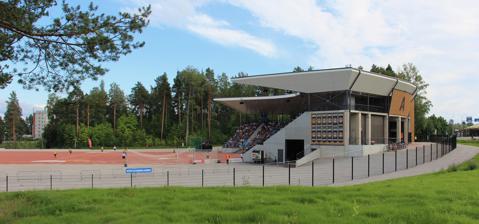
Building: Hippos Stadium
Country: Finland
Year built: 1948
Pesäpallo stadium in Jyväskylä, Finland Hippos Stadium Hippos Stadium at 2023. Hippos Stadium Location within Central Finland Show map of Central Finland Hippos Stadium Hippos Stadium (Finland) Show map of Finland Hippos Stadium Hippos Stadium (Europe) Show map of Europe Address Rautpohjankatu 6 40700 Jyväskylä Location Jyväskylä , Finland Coordinates 62°14′03″N 25°43′07″E / 62.234146°N 25.718489°E / 62.234146; 25.718489 Owner City of Jyväskylä Capacity 4,500 Record attendance 5,496 September 9, 1979 (Jyväskylän Kiri vs. Hyvinkään Tahko) Construction Opened 1948 ( 1948 ) Renovated 1994, 2014 Rebuilt 2023 Tenants Jyväskylän Kiri (1948-present) Kirittäret (2005-present) Hippos Stadium is a pesäpallo stadium located in Jyväskylä , Finland . Since its opening in 1948, it has been the home field of the Jyväskylän Kiri , a Ykköspesis team. It is also home of the Kirittäret , a Superpesis team. Hippos Stadium is a traditional pesäpallo stadium. The fence behind the 3-side has prompted locals to repeatedly urge hitters to "hit through the fence". History Pesäpallo moved to Hippos in 1968, when the Finnish Pesäpallo Association amended its rules to ban championship matches from being played on grass. The Old Hippos Stadium's all-time attendance record was set in 1979, when 5 496 spectators watched the final match between Kiri and Hyvinkää Tahko. The opening ceremony of the new Hippos Stadium took place in July 2023. The budget for the renovation project was €8.2 million, which was exceeded by around €80 000. The Pesäpallo All-Star game: East-West, has been played at the Hippos Stadium four times; in the years  1949, 1977, 1980 and 2024. During the 2024 East-West weekend, 14 100 spectators attended the matches. In addition to the matches, the east–west also saw the election of new members to the Pesäpallo Hall of Fame. Capacity The stadium has around 1850 covered seats, of which just over 1500 are seated. It is possible to increase the capacity to more than 4,000 people with additional stands. The baseball stadium has been built with accessibility in mind, including accessible seating and hearing loop seats for the hard of hearing. References